List of Billboard number-one dance singles of 1977

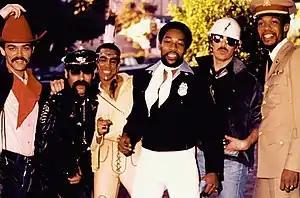
Village People spent seven consecutive weeks at number one with several tracks from their self-titled album.

The National Disco Action Top 40 was a chart published weekly by "Billboard" magazine in the United States, which ranked the popularity of dance singles in nightclubs across the country, based on a national survey of club disc jockeys. Launched in 1976, the chart combined the data from 15 major markets, and there were 12 different number ones. The chart methodology of the time allowed for multiple songs ("cuts") from a 12-inch single or album to be bracketed together as a single listing if more than one track from the release was receiving significant play in clubs.